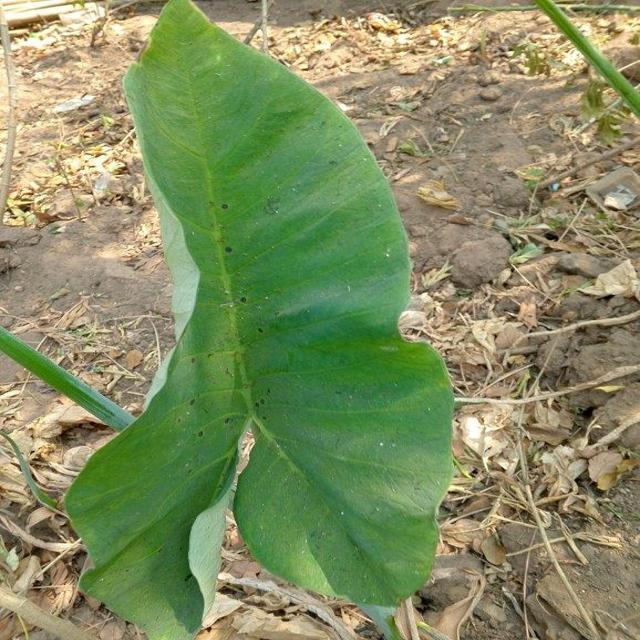
Label: Healthy